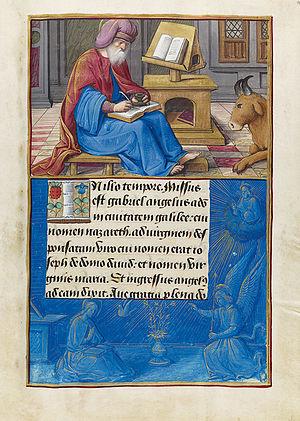
Le Livre d'heures d'Henri VIII est un manuscrit enluminé provenant de Tours, France et vers 1500, conservé sous la cote MS H.8 à la Morgan Library & Museum de New York. Une miniature isolée représentant une Vierge à l'Enfant est conservée au musée du Louvre.